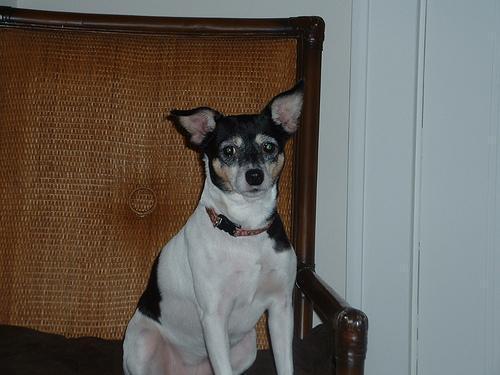
toy_terrier